Scotland during the Roman Empire

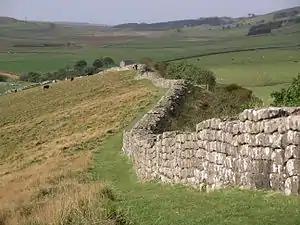
A section of Hadrian's Wall near Greenhead, Northumberland

The construction of long Hadrian's Wall in the early 120s on the orders of the Emperor Hadrian consolidated the Roman line of defence (called the "Limes Britannicus") on the Tyne-Solway line, where it remained until c. AD 139.